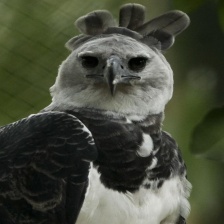
Species: HARPY EAGLE
Scientific name: HARPIA HARPYJA